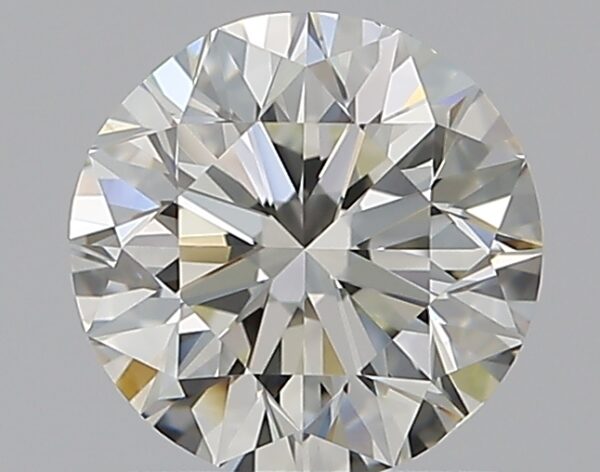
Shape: round
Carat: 1
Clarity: VS1
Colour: J
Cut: EX
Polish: EX
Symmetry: VG
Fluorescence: N
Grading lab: GIA
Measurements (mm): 6.28 x 6.36 x 4.01